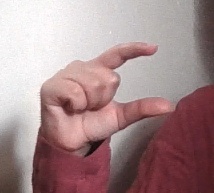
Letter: dal